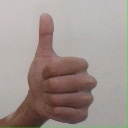
अक्षर: थ